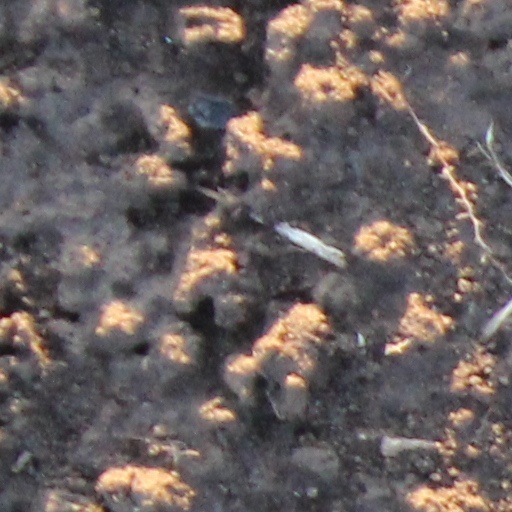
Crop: wheat